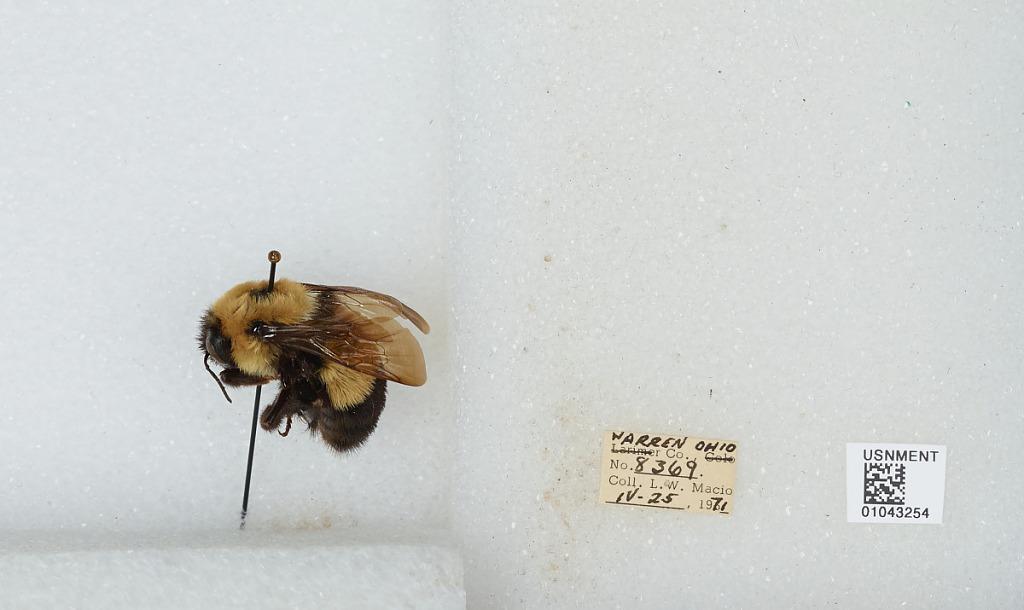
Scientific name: Bombus (Bombus) affinis Cresson
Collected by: L. Macior
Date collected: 1971-4-25
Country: United States
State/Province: Ohio
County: Warren
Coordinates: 39.4242, -84.1856